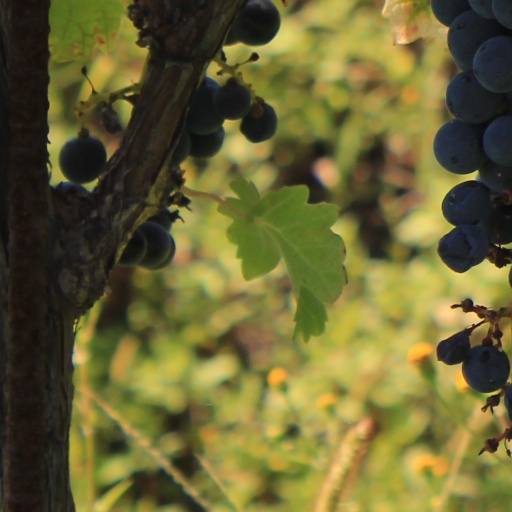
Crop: grape